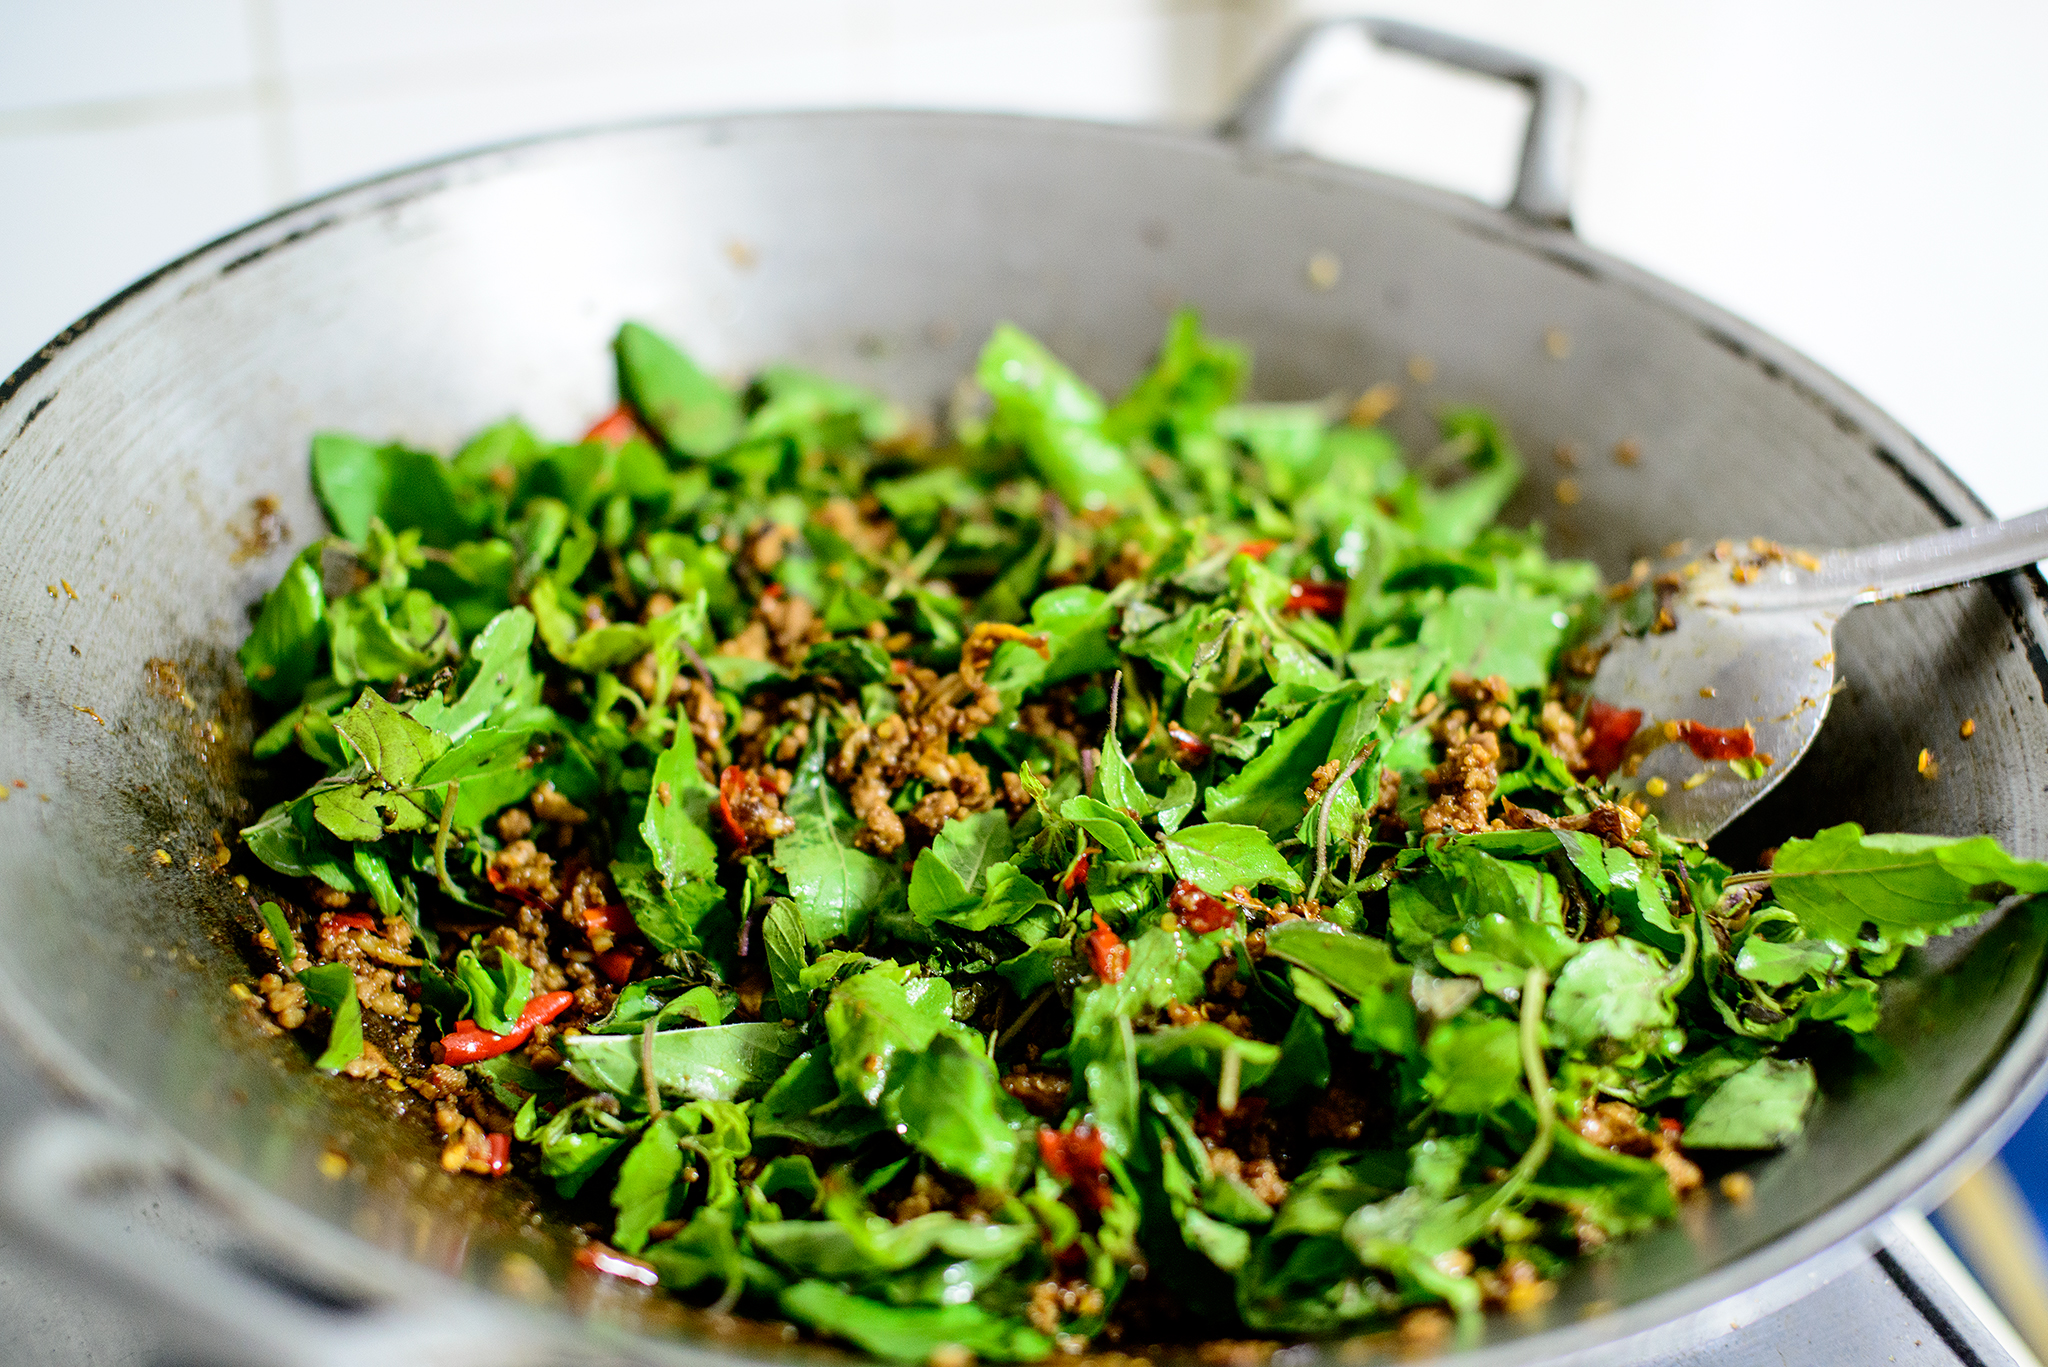
food, dish, leaf vegetable, salad, vegetarian food, vegetable, cuisine, asian food, recipe